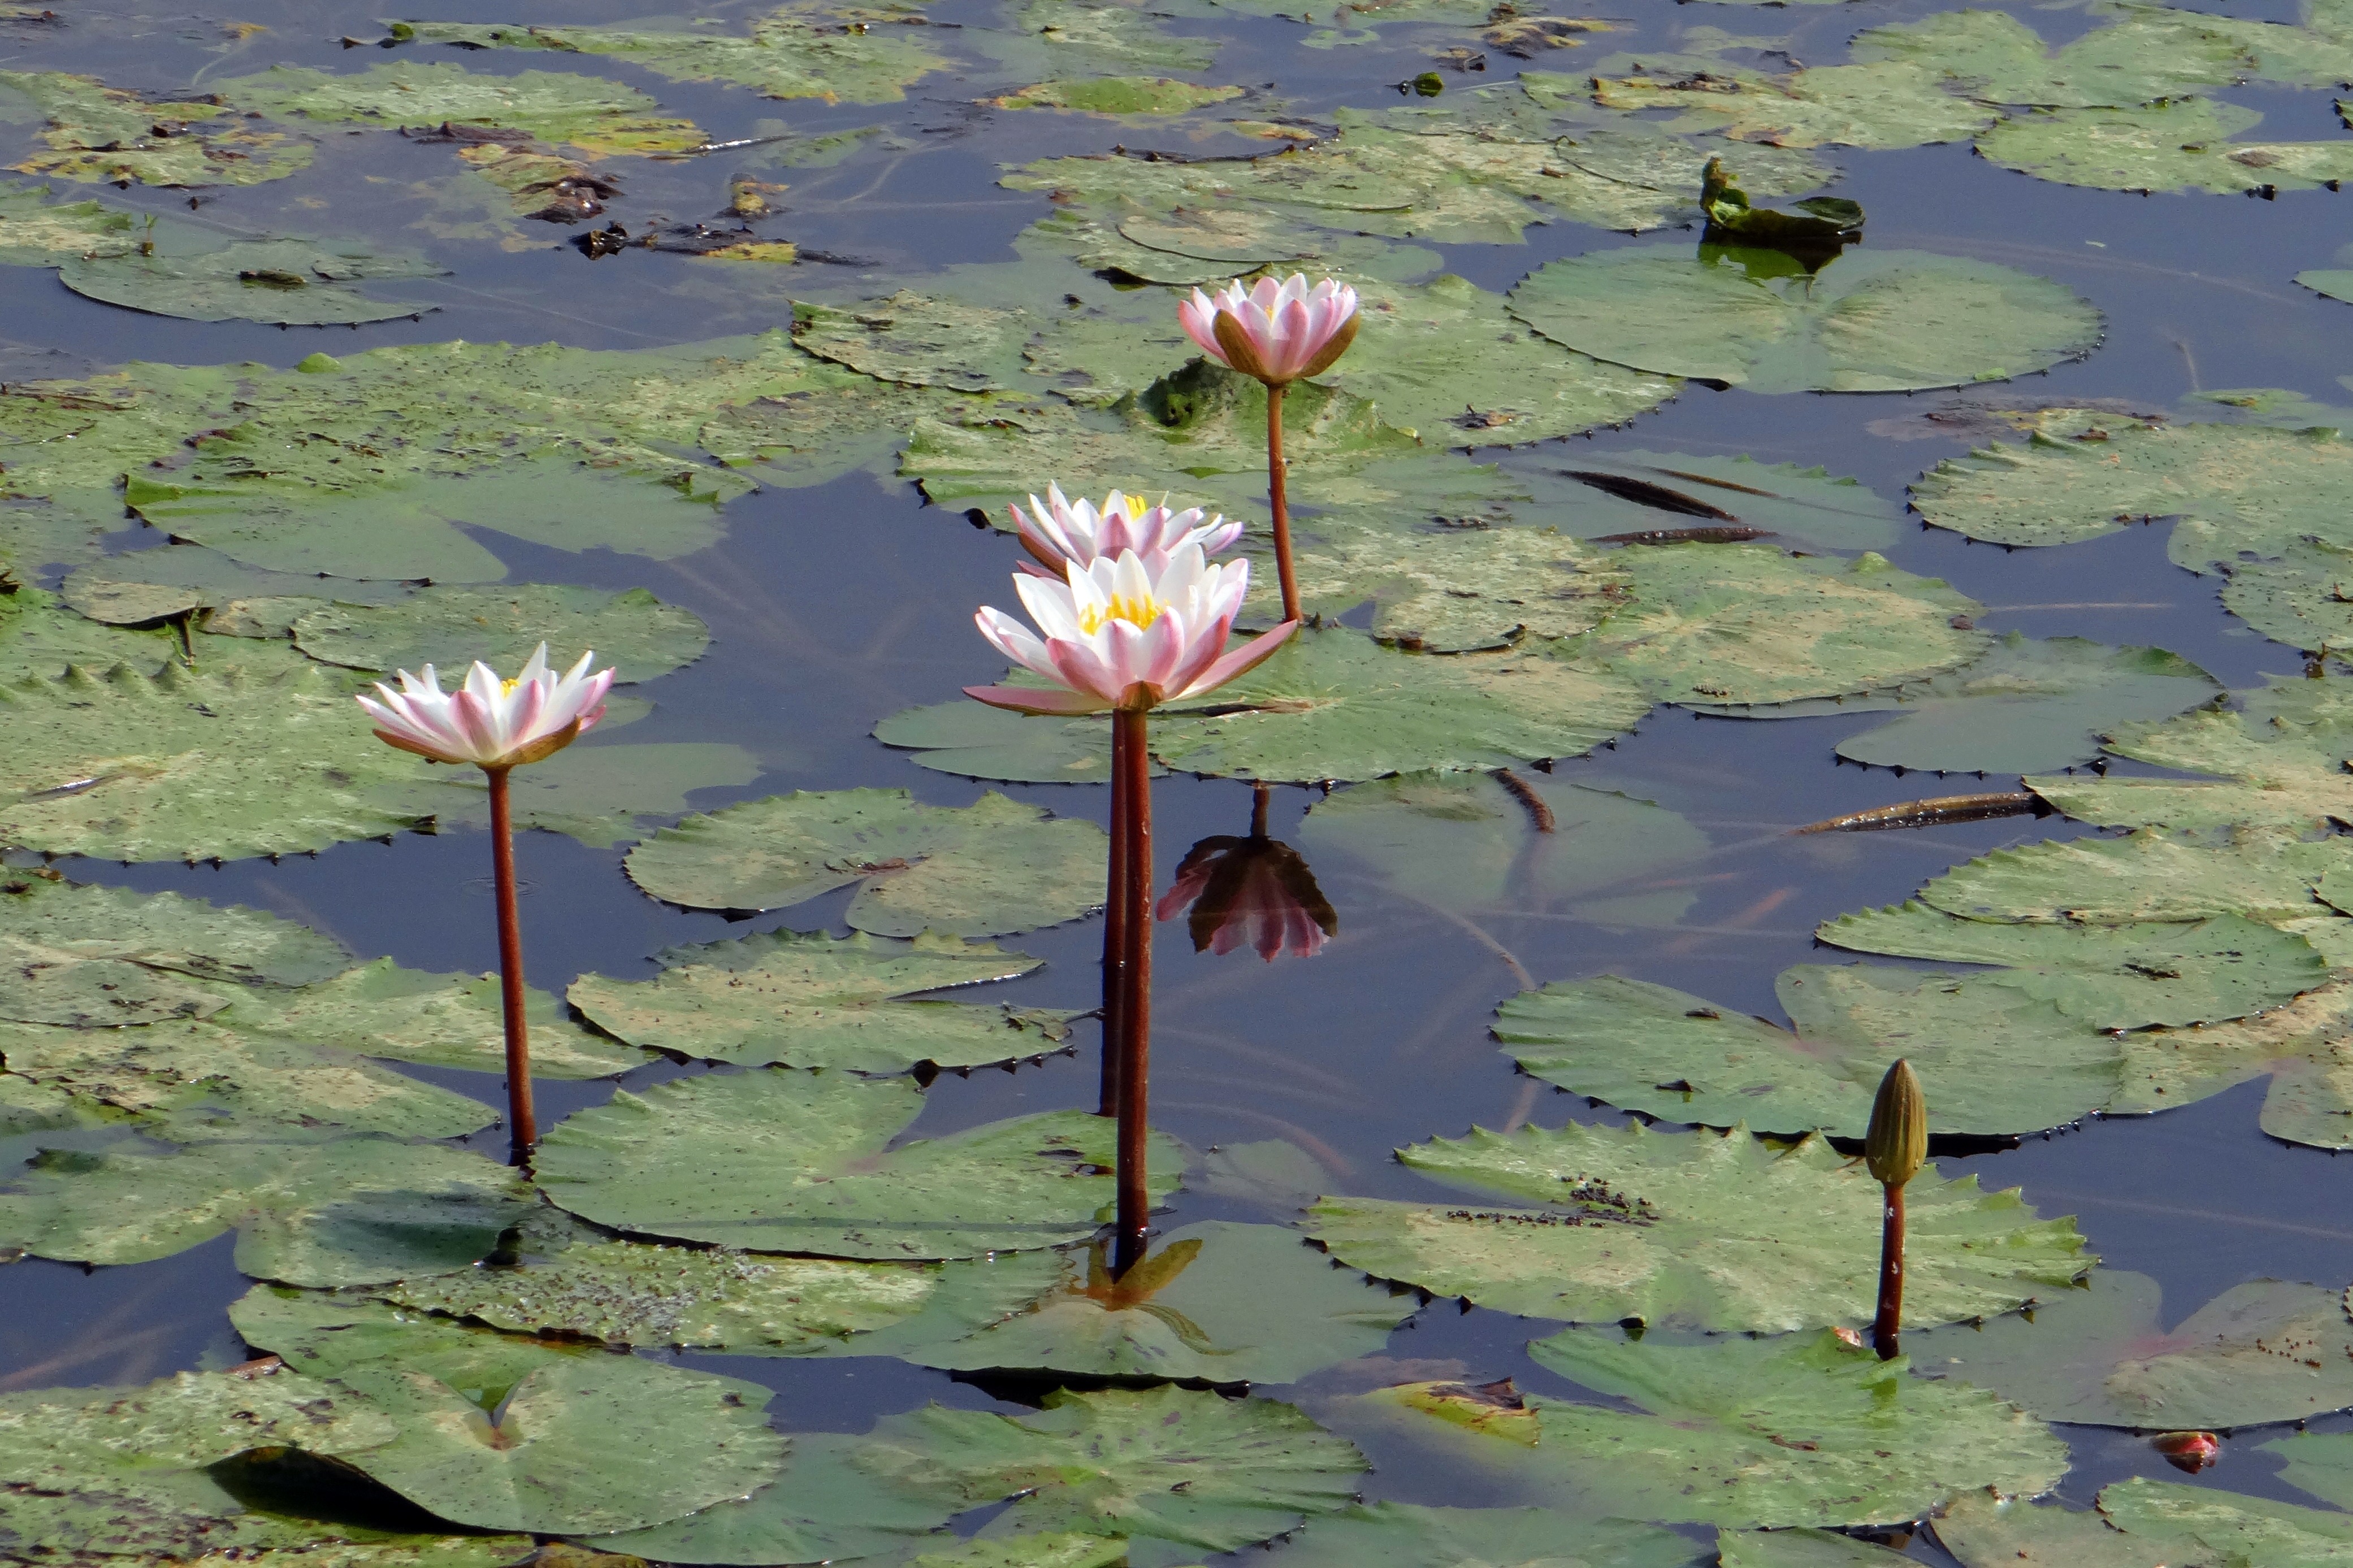
swamp, blossom, plant, meadow, leaf, flower, bloom, pond, reflection, natural, botany, blooming, aquatic, aquatic plant, flora, water lily, leaves, wetland, india, ecosystem, waterlily, karnataka, flowering plant, natural environment, land plant